Ed Walker (American veteran)

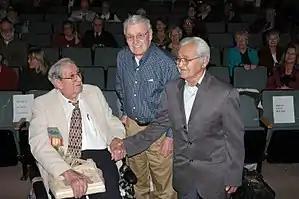
The last three surviving members of Castner's Cutthroats – Ed Walker (left), Earl Acuff (center), and Billy Buck at the Anchorage Museum in 2008.

Walker was stationed with the Army infantry at Chilkoot Barracks (also known as Fort William H. Seward), which was the only U.S. military base in the Territory of Alaska at the time he arrived. Walker submitted several applications, before finally being transferred to Fort Richardson (now a part of Joint Base Elmendorf-Richardson). There he joined a group of elite Alaskan Scouts called Castner's Cutthroats, named after Col. Lawrence V. Castner, an Army intelligence officer who formed the regiment. Walker trained with Castner's Cutthroats, who carried their provisions and lived off what they could find in the Alaskan wilderness, such as seafood. Walker was trained in surveying and Morse code. The sixty-five men served in reconnaissance throughout the Aleutian Islands during World War II, including the Battle of the Aleutian Islands.